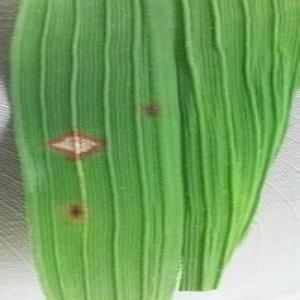
Disease: Blast